Ehime Maru and USS Greeneville collision

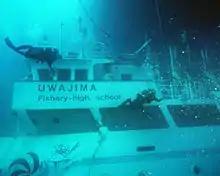
Divers inspect the wreckage of "Ehime Maru" off Oahu, 5 November 2001

After assessing the technical feasibility and environmental effect of raising "Ehime Maru" from the ocean bottom, the U.S. government, in June 2001, decided to proceed with recovering the ship from the ocean floor. The USN contracted the Dutch company Smit International and Crowley Maritime Corp., headquartered in Washington state, to salvage the wreck of "Ehime Maru". After consultation between the contractors, representatives from the Japanese government, and U.S. government officials, the decision was made not to raise "Ehime Maru" all the way to the surface but to lift and carry it underwater to shallow water near Oahu. Once there, divers could enter the ship. The operation would be the first to lift something of that size from such a depth. USN Rear Admiral William Klemm directed the recovery operation.